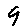
Label: 9